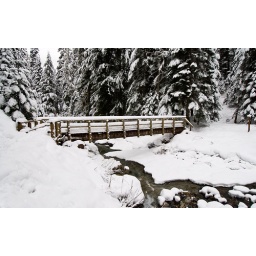
A bridge crossing the higher ground of the Denny Creek trail in Washington.